Under the Volcano (2021 film)

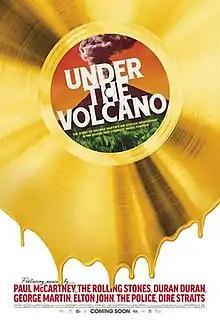
Poster

Under the Volcano is a 2021 music documentary film by Australian filmmaker Gracie Otto. Centered on a 1980s recording studio on the Caribbean island of Montserrat, the film features renowned 1970s–80s musicians such as Sting, Nick Rhodes, Jimmy Buffett in his final film, Verdine White, Tony Iommi and Stewart Copeland.